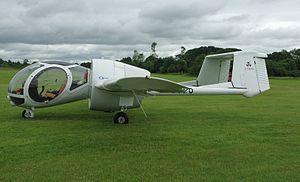
L'Edgley EA-7 Optica est un avion léger britannique conçu pour les travaux d'observation à basse vitesse et conçu comme une alternative peu coûteuse aux hélicoptères. L'Optica a une vitesse de déplacement de 130 km/h et une vitesse de décrochage de 108 km/h.